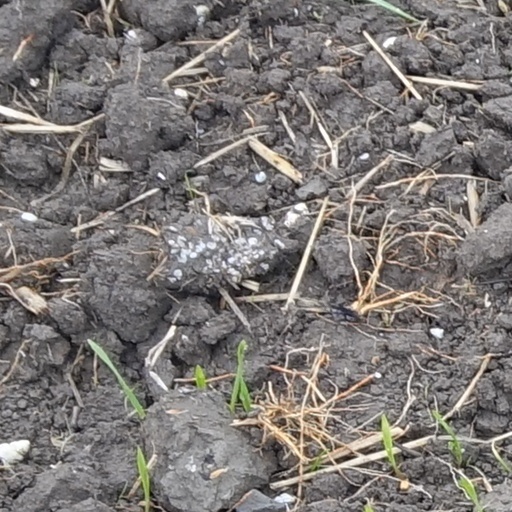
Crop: wheat